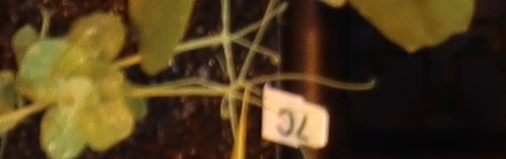
Label: Field Pea